Ian Fleming Publications

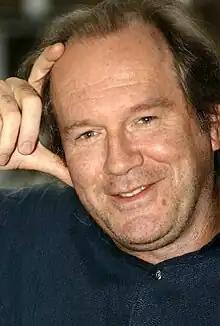
William Boyd, author of "Solo".

On 11 April 2012 it was announced that William Boyd would write the next James Bond novel, entitled "Solo", set at the end of the 1960s. The novel was released in the United Kingdom on 26 September 2013, and in the United States and Canada on 8 October 2013.